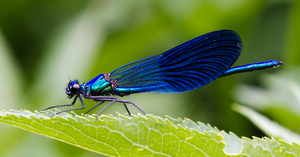
La liste ci-dessous recense les 58 espèces de libellules observées en Bretagne. Le territoire considéré correspond aux départements de la Bretagne historique, soit les Côtes-d'Armor, le Finistère, l’Ille-et-Vilaine, la Loire-Atlantique et le Morbihan.
Bretagne vivante, appelée aussi Société pour l'étude et la protection de la nature en Bretagne, est une association fondée en 1958 à une époque où l'écologie ne concernait encore que quelques initiés. Elle est reconnue d'utilité publique en 1968.